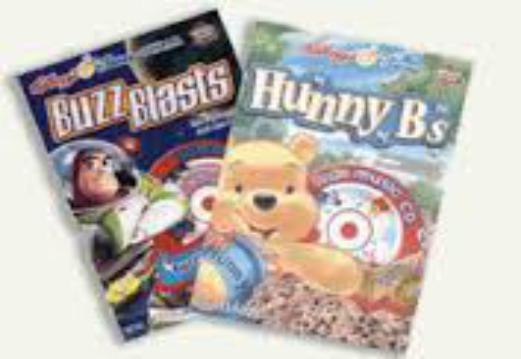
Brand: Buzz Blasts
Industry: Food